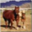
Label: horse